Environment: real
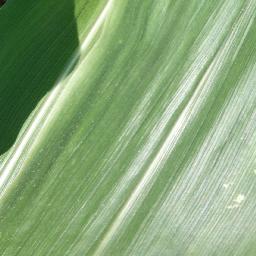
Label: healthy